Answer in natural language. Which point is closer to the camera taking this photo, point B  or point C? Choose between the following options: C or B
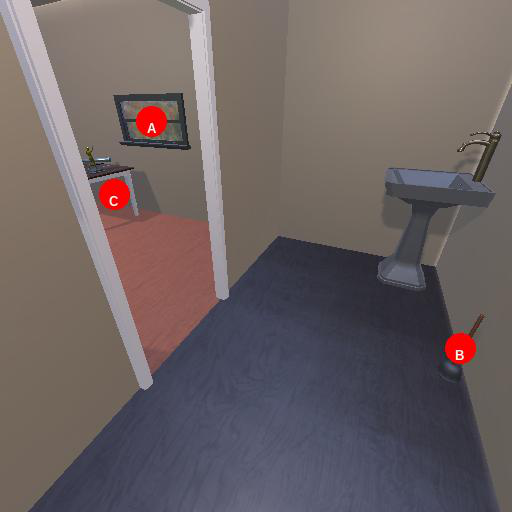
<answer>C</answer>